Tranvía Villasegura

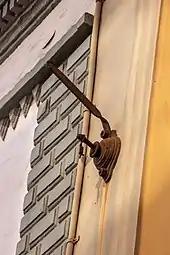
A remaining support for overhead wires in La Laguna

Nearly all of the tramway was scrapped after closure, with the parts sold off in auction lots. The money raised from the auctions was used in the construction of the Hospital Universitario de Canarias.